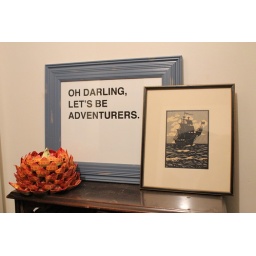
Denver Apartment Shots - Still very much a work in progress, but displays the painted desk and side table